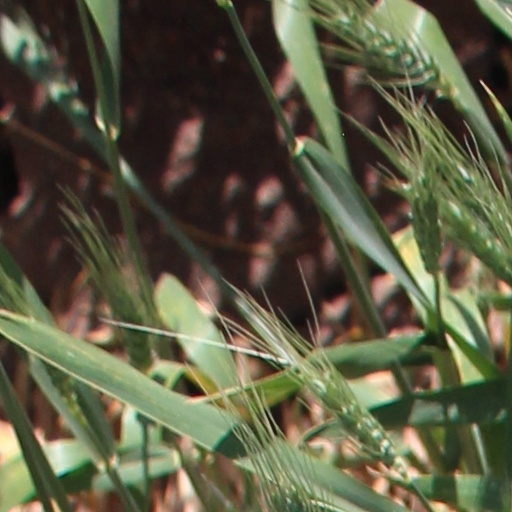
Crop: wheat